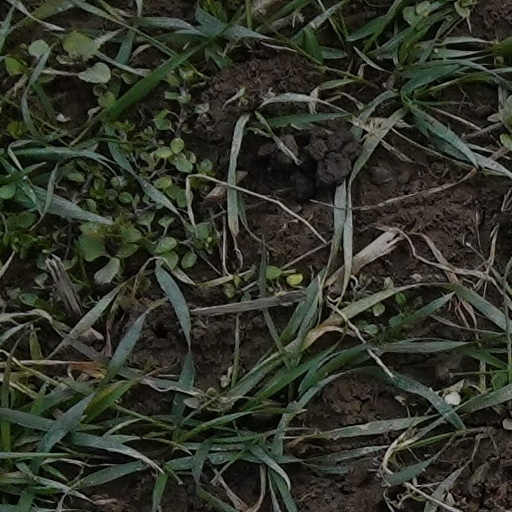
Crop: wheat